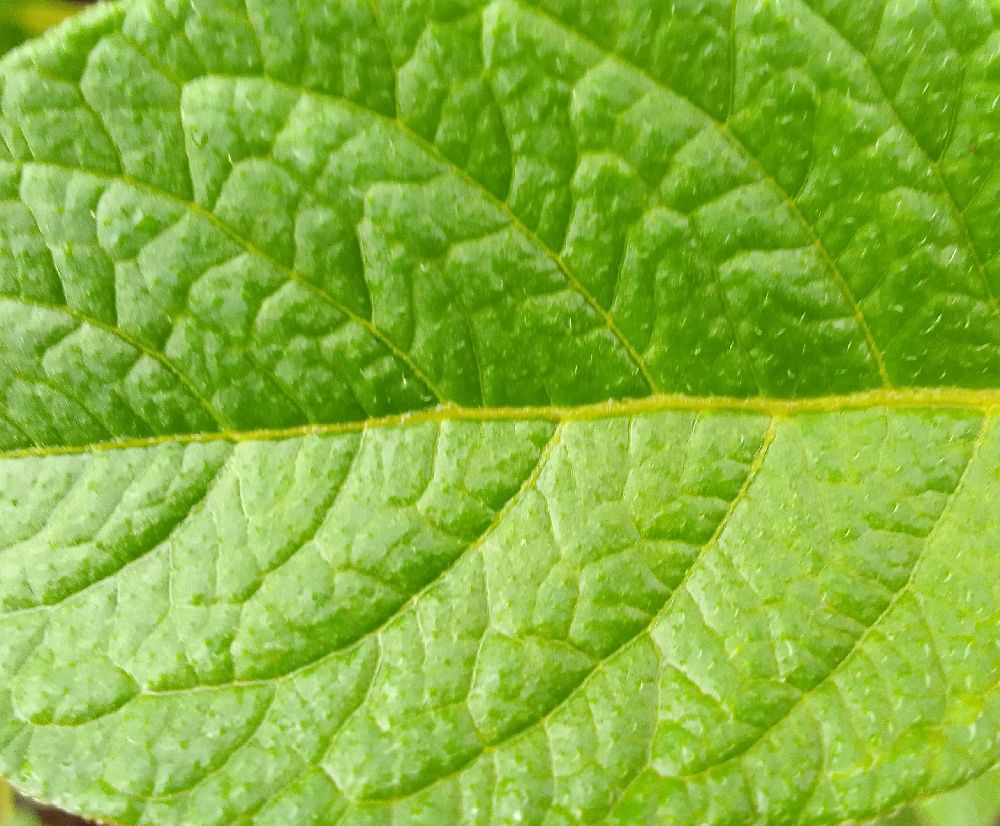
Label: Healthy